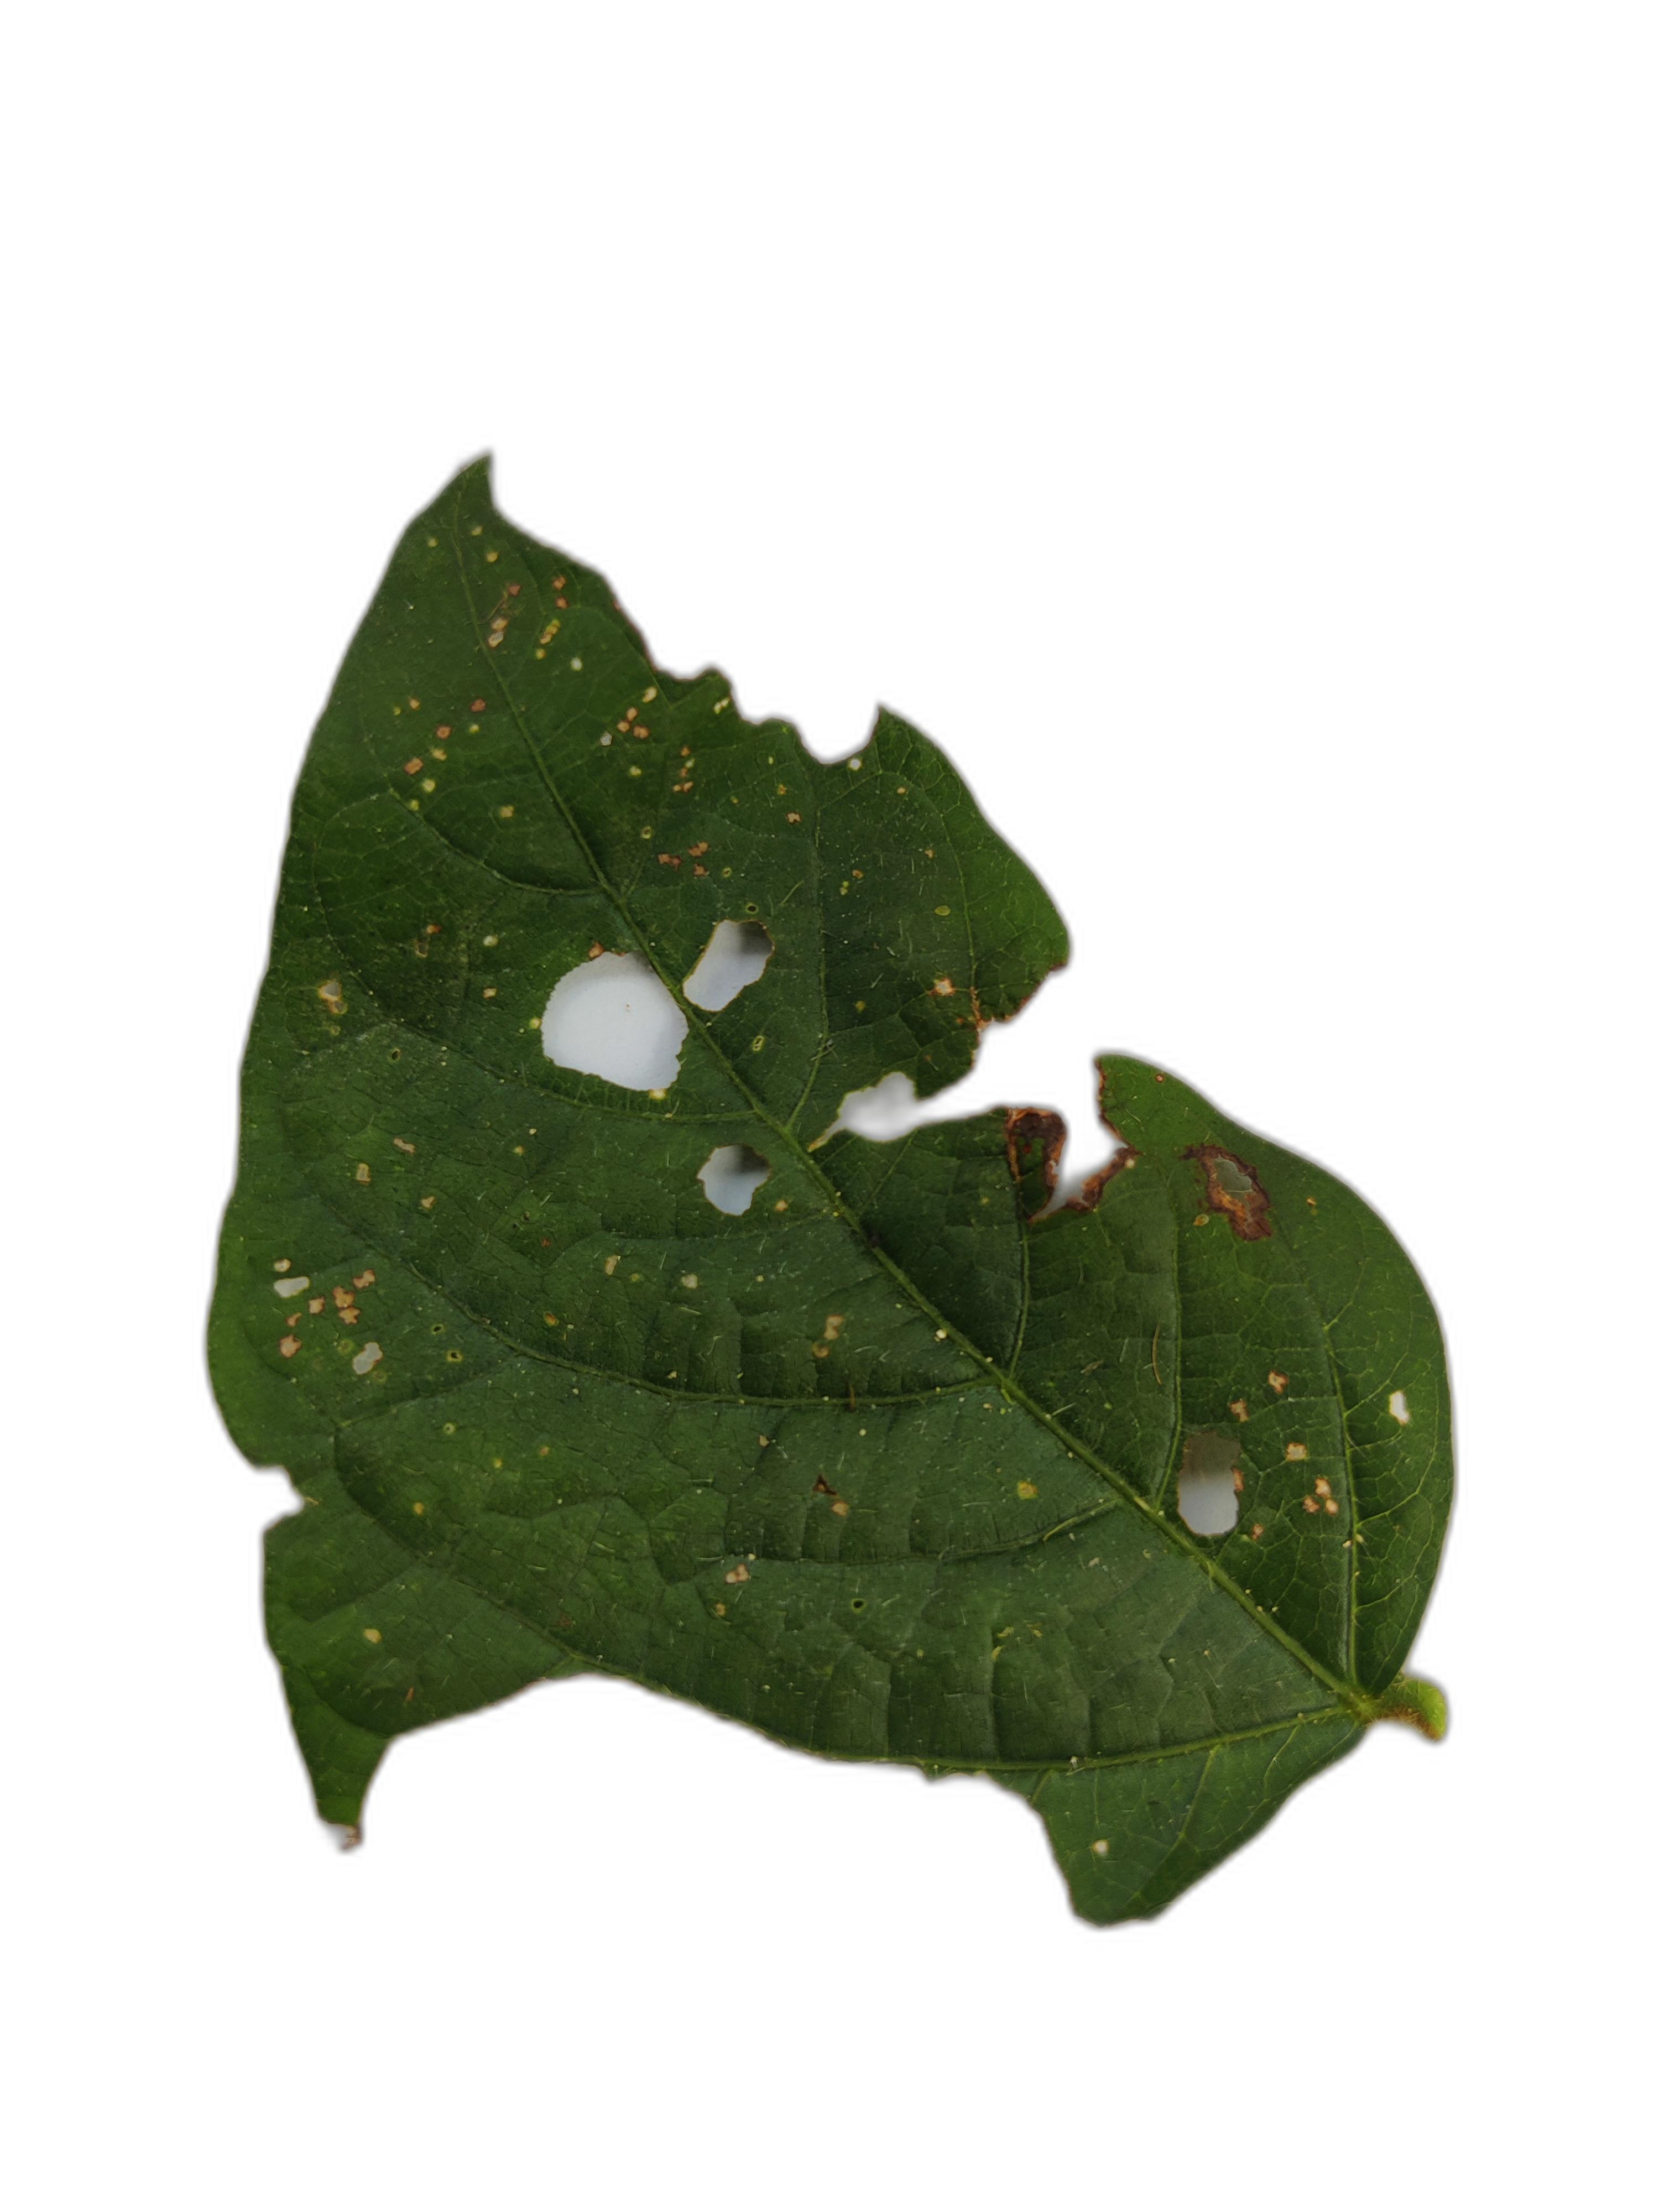
Label: Cercospora leaf spot